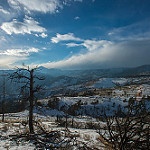
Scene: Outdoor